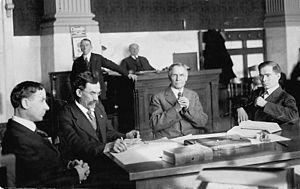
Le syndicalisme criminel désigne, dans le droit de plusieurs juridictions des États-Unis, la doctrine faisant l'apologie du crime ou autres moyens illégaux afin de parvenir à la réforme sociale.